List of Plasmodium species infecting primates

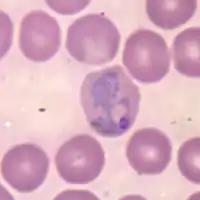
Red blood cell infected with malaria

The Plasmodium species infecting primates include the parasites causing malaria in humans.